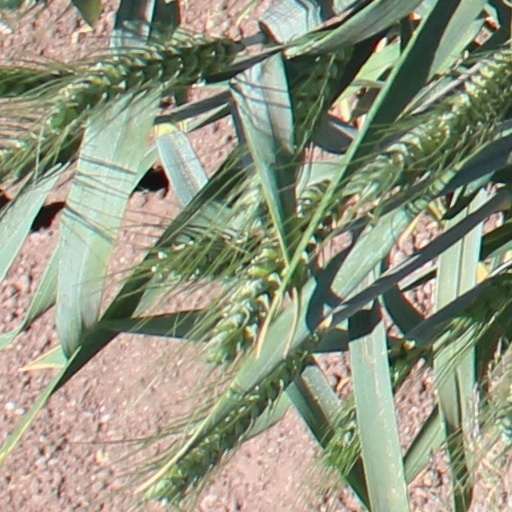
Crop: wheat